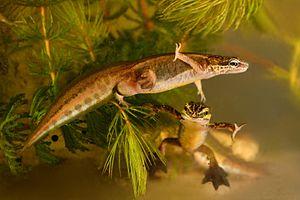
Le Triton palmé, Lissotriton helveticus, est une espèce d'urodèles de la famille des Salamandridae.